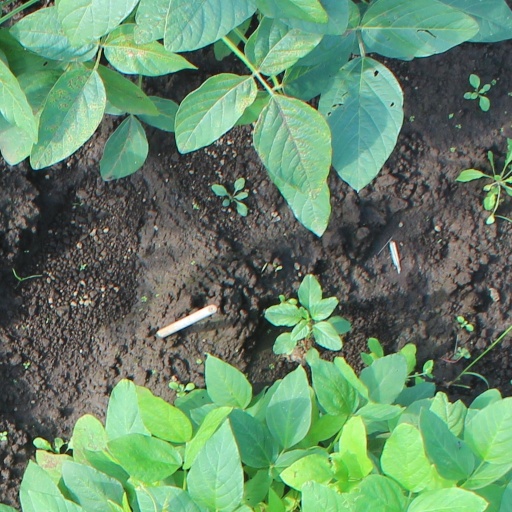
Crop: soybean